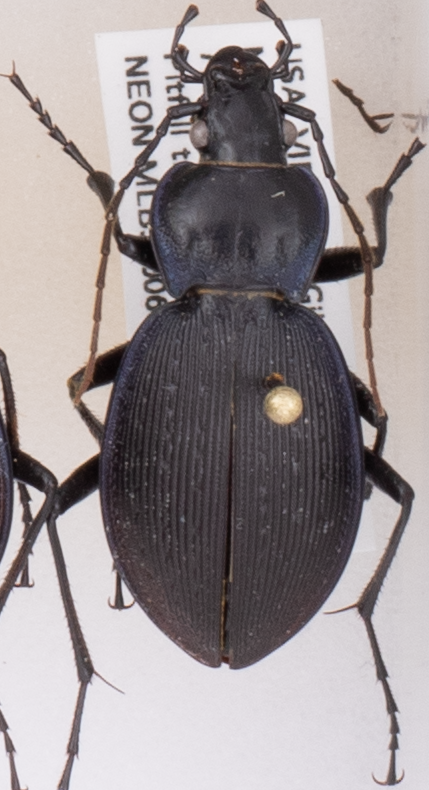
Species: Carabus goryi
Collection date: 2018-05-08
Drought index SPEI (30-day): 1.19
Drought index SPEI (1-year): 0.63
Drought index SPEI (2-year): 0.438